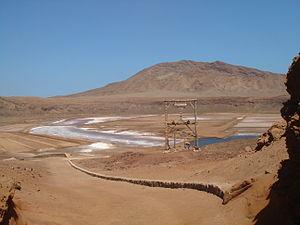
Pedra de Lume est une localité côtière du Cap-Vert, situé à l'est de l'île de Sal dans les îles de Barlavento. Située à 5 km de Espargos, la capitale de l'île, elle doit sa notoriété à ses salines, exploitées du XIXᵉ au XXᵉ siècle, notamment par les Salins du Midi entre 1920 et 1999. L'île de Sal leur doit son nom.
Cet article recense les sites inscrits au patrimoine mondial au Cap-Vert.